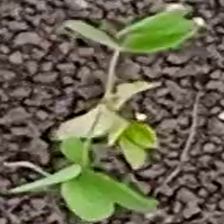
Weed species: Asian_Pigeonwings_(Clitoria Ternatea)